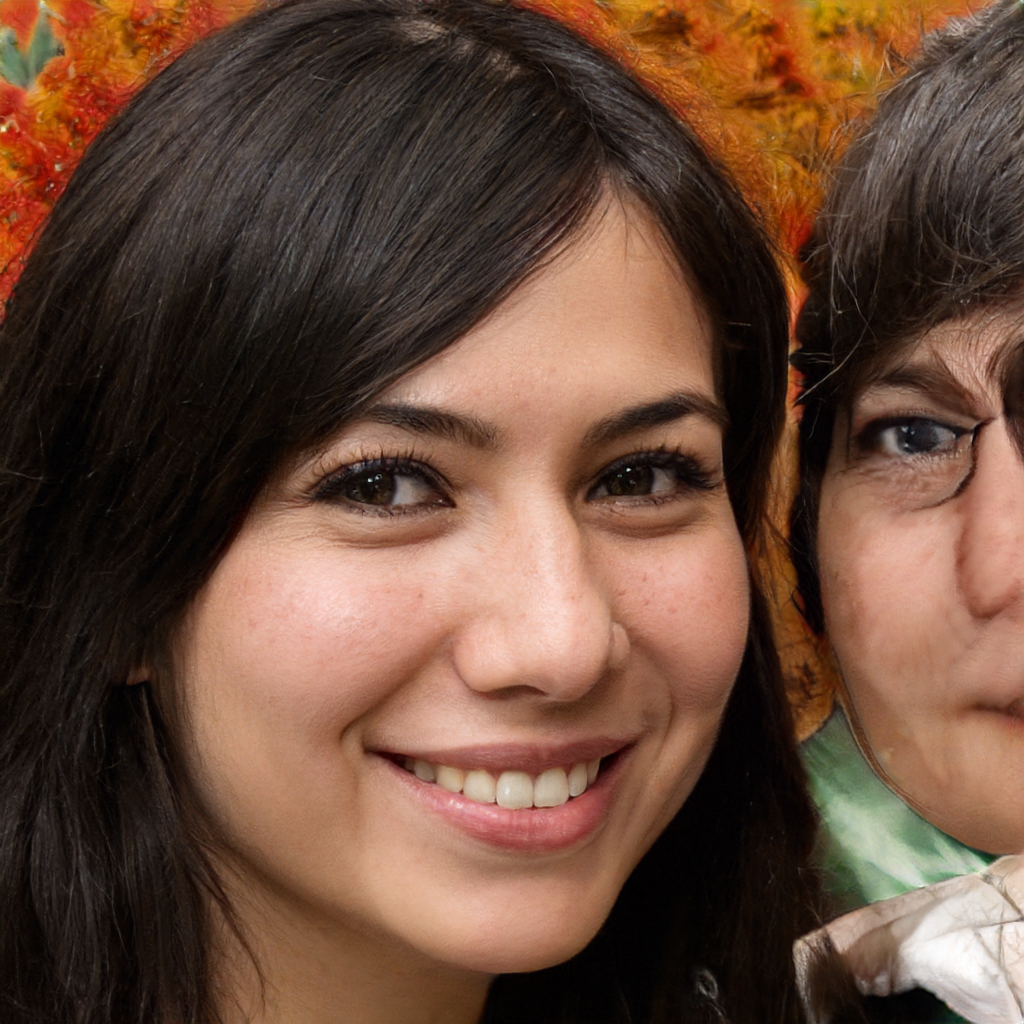
Gender: Female